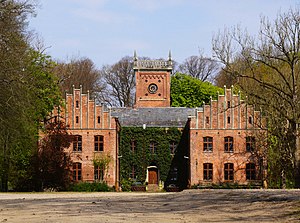
Sakstrup
Sakstrup gods ved Risby
Sakstrup, Sakstorp eller Saxtorf er et gods beliggende øst for Risby og Bastrup på halvøen Svansø i det sydøstlige Sydslesvig. Administrativt hører godset under Risby Kommune i Rendsborg-Egernførde kreds i den nordtyske delstat Slesvig-Holsten. I kirkelig henseende hører godset under Risby Sogn. Sognet lå i den danske tid indtil 1864 i Risby Herred.